Yi Ku

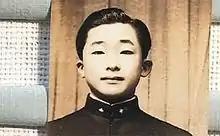
Yi as a child

Yi Ku (December 29, 1931 July 16, 2005) was a Korean prince who was head of the House of Yi from 1970 until 2005. He was a grandson of Emperor Gojong of the Joseon dynasty. Through Kuni Asahiko his maternal great-grandfather, Ku was a second-cousin to Emperor Emeritus Akihito of Japan.